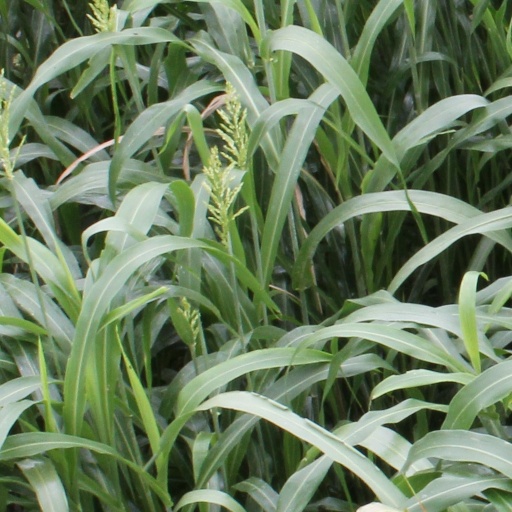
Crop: sorghum